William Fraser (architect)

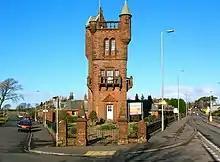
The Burns Memorial and Cottage Homes

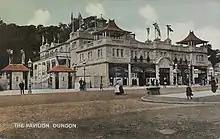
The Dunoon Pavilion, which opened in 1905, became a local landmark in the Scottish town.

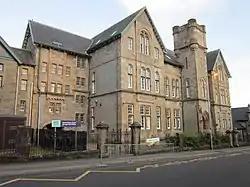
Fraser designed the Dunoon Primary School in 1899.

From 1883 to 1888, Fraser apprenticed with the architecture firm of John McLeod in Glasgow. In 1889, Fraser moved to London, where he served as assistant to architect William Warlow Gwyther and in 1891 was elected as an Associate of the Royal Institute of British Architects (ARIBA).